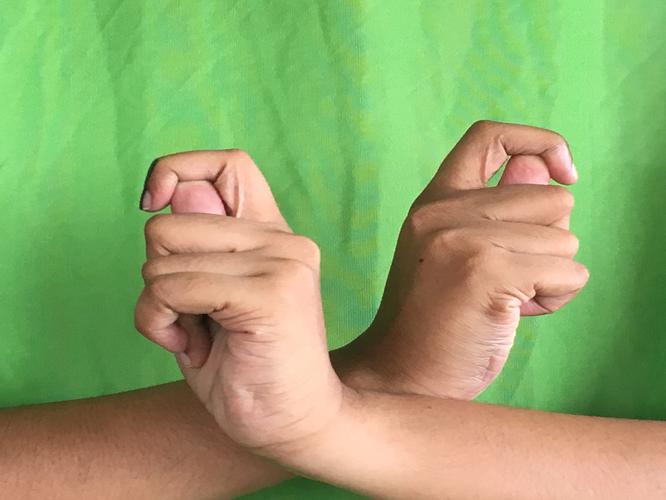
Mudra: Berunda
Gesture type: double_hand